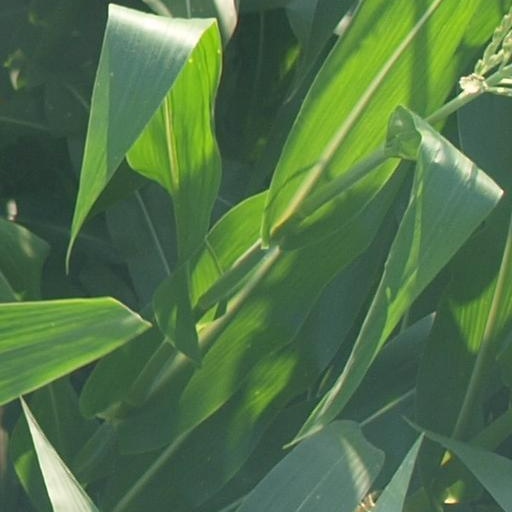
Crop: maize; corn